Christianity in the 5th century

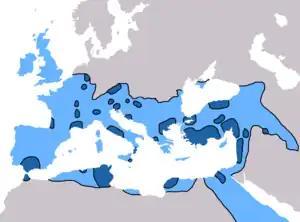

In the 5th century in Christianity, there were many developments which led to further fracturing of the State church of the Roman Empire. Emperor Theodosius II called two synods in Ephesus, one in 431 and one in 449, that addressed the teachings of Patriarch of Constantinople Nestorius and similar teachings. Nestorius had taught that Christ's divine and human nature were distinct persons, and hence Mary was the mother of Christ but not the mother of God. The Council rejected Nestorius' view causing many churches, centered on the School of Edessa, to a Nestorian break with the imperial church. Persecuted within the Roman Empire, many Nestorians fled to Persia and joined the Sassanid Church (the future Church of the East) thereby making it a center of Nestorianism. By the end of the 5th century, the global Christian population was estimated at 10-11 million. In 451 the Council of Chalcedon was held to clarify the issue further. The council ultimately stated that Christ's divine and human nature were separate but both part of a single entity, a viewpoint rejected by many churches who called themselves miaphysites. The resulting schism created a communion of churches, including the Armenian, Syrian, and Egyptian churches, that is today known as Oriental Orthodoxy. In spite of these schisms, however, the imperial church still came to represent the majority of Christians within the Roman Empire.